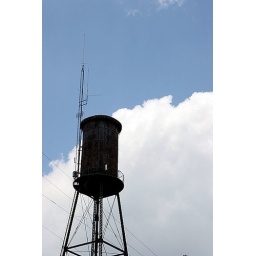
APS6 water tank against blue sky